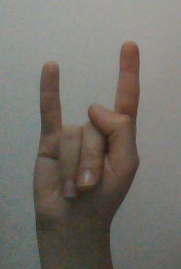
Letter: la